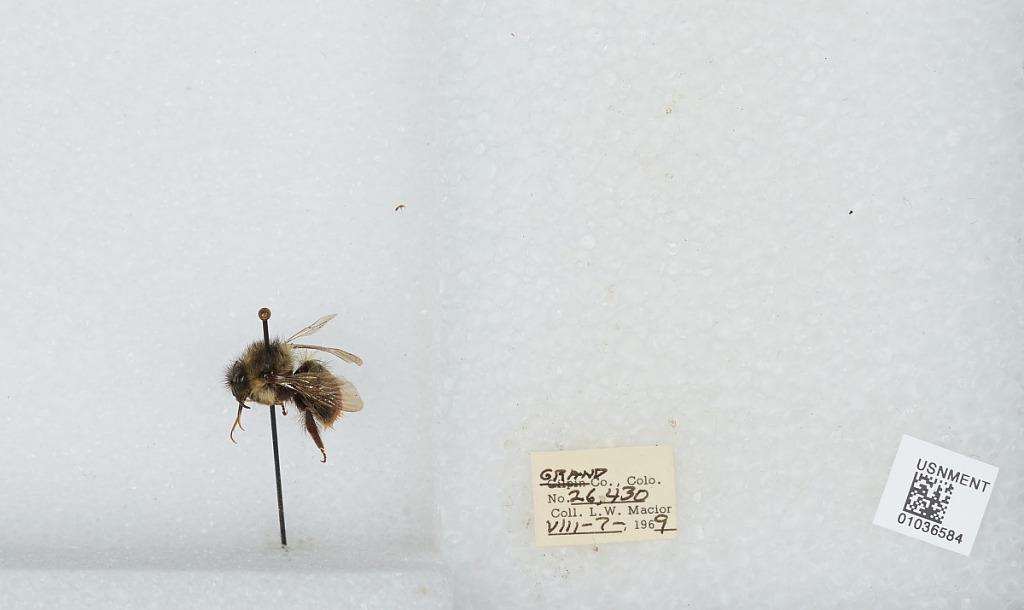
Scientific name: Bombus (Pyrobombus) mixtus Cresson
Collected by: L. Macior
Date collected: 1969-8-7
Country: United States
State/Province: Colorado
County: Grand
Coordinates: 40.073, -106.103